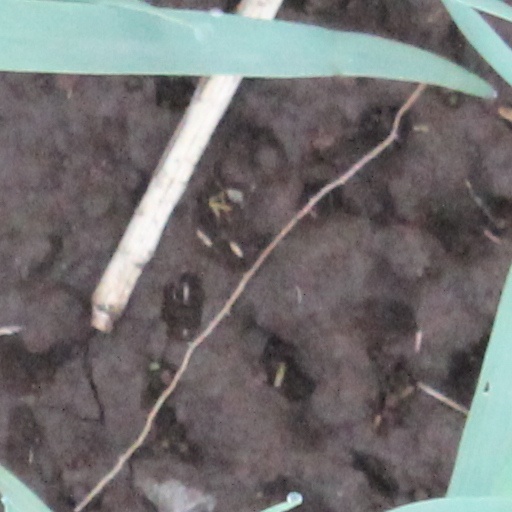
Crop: wheat